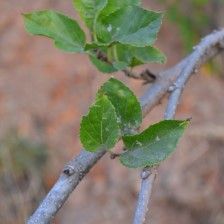
Variety: Kamphaengsaeng42